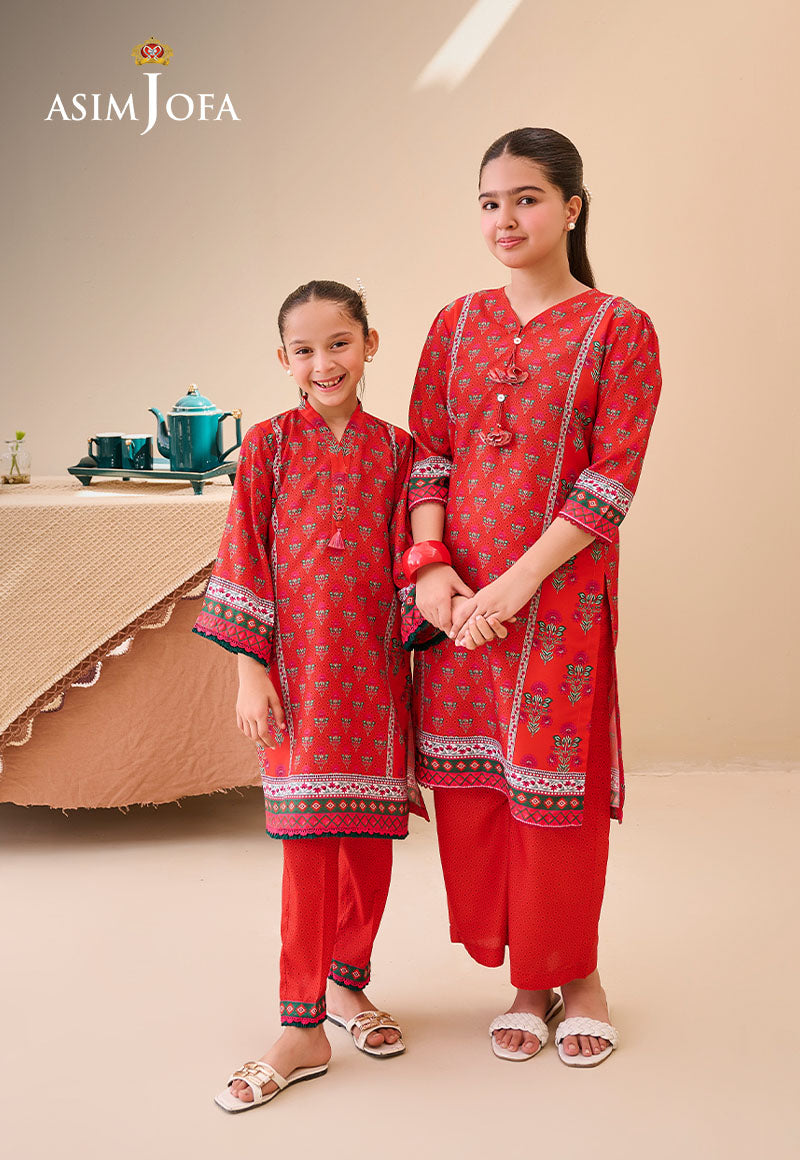
red jafza three piece suit set